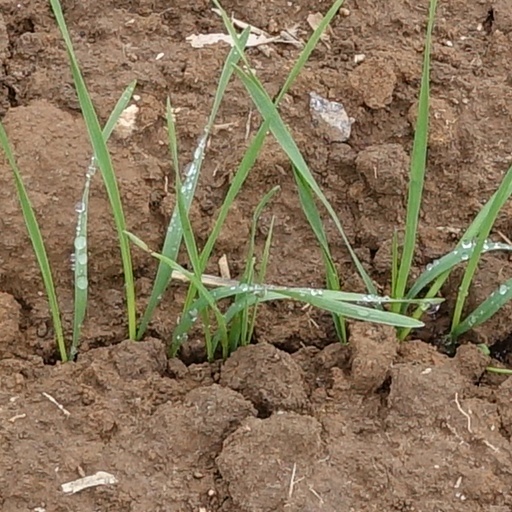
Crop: wheat